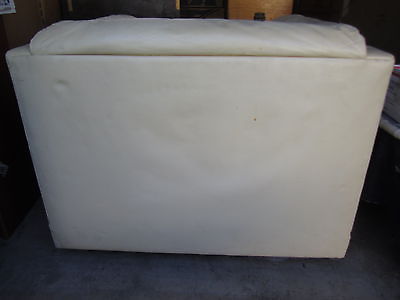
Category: sofa